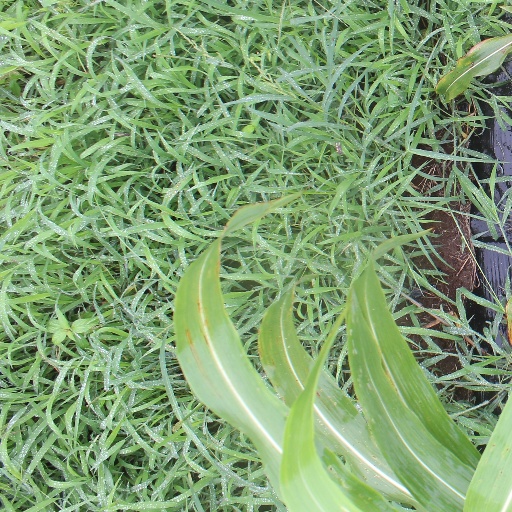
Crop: sorghum